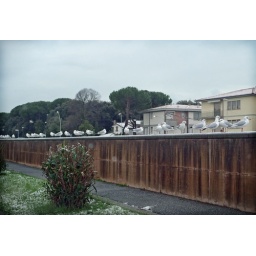
don't know why this row of seagulls was on that wall beside the road